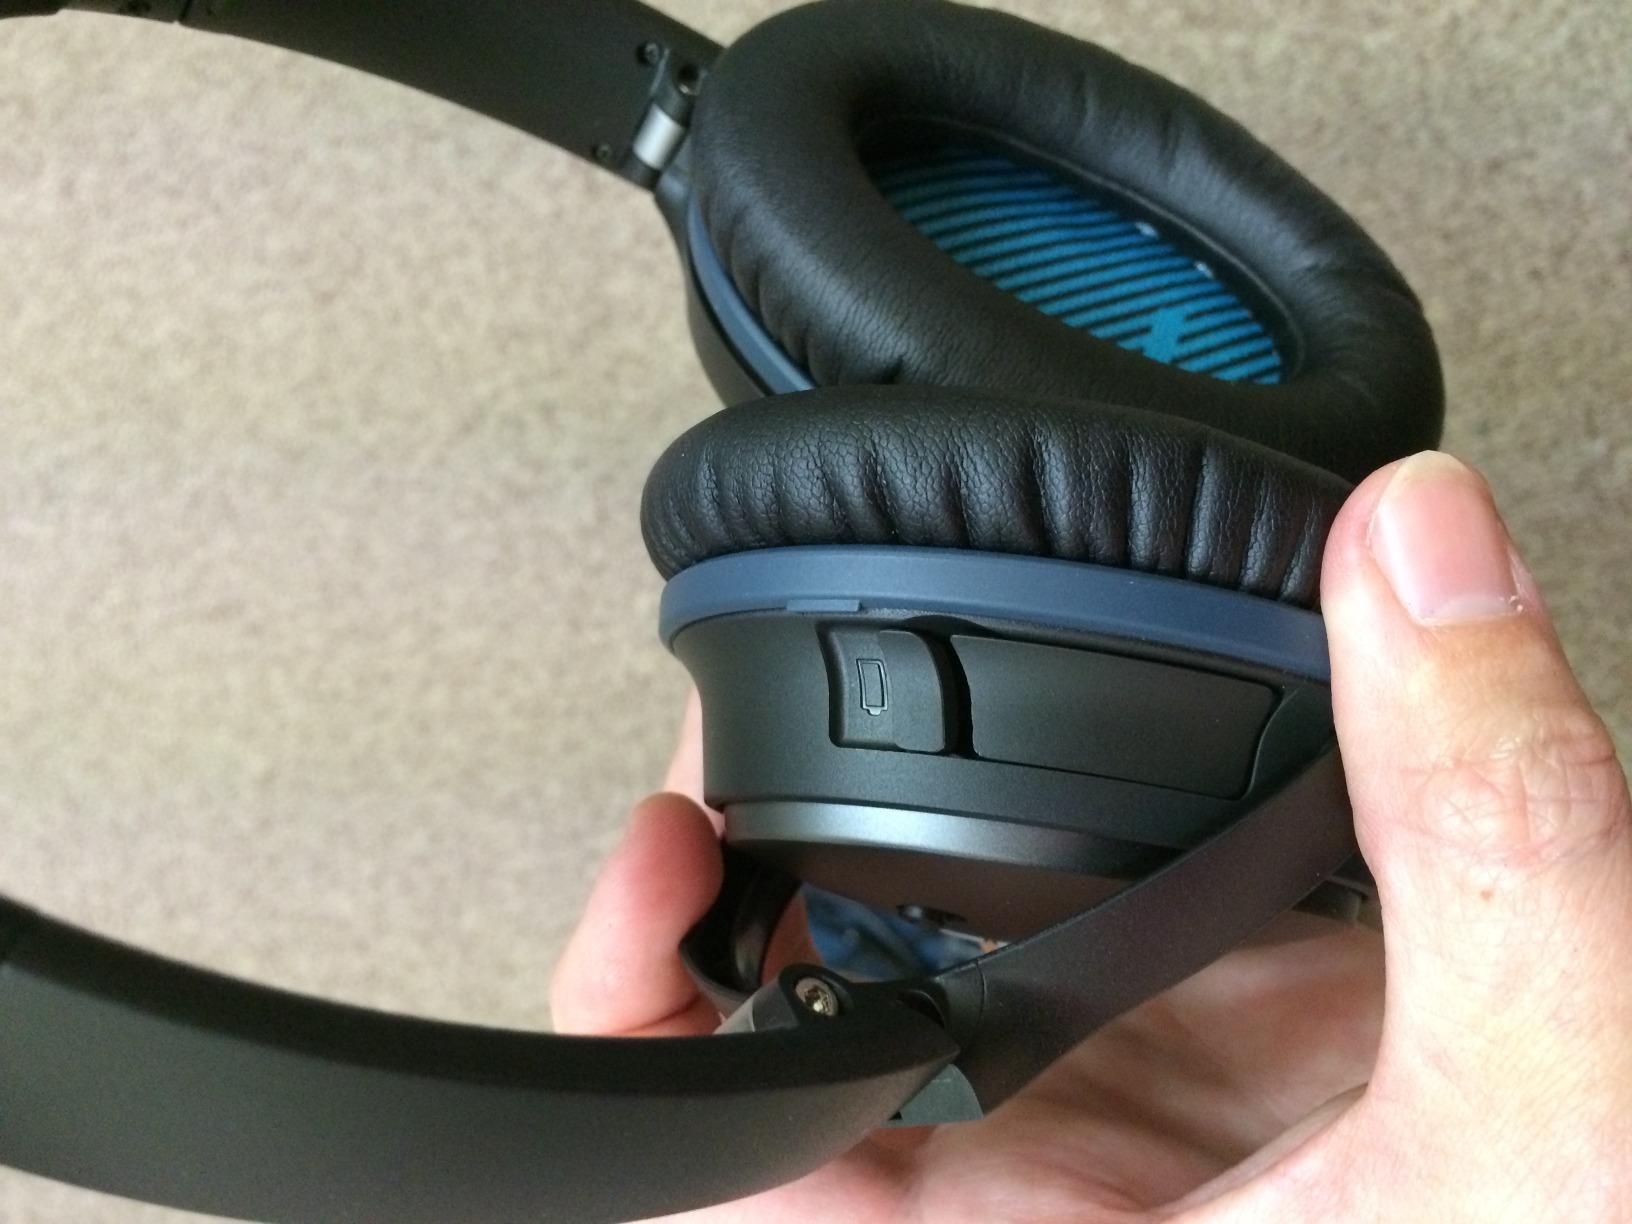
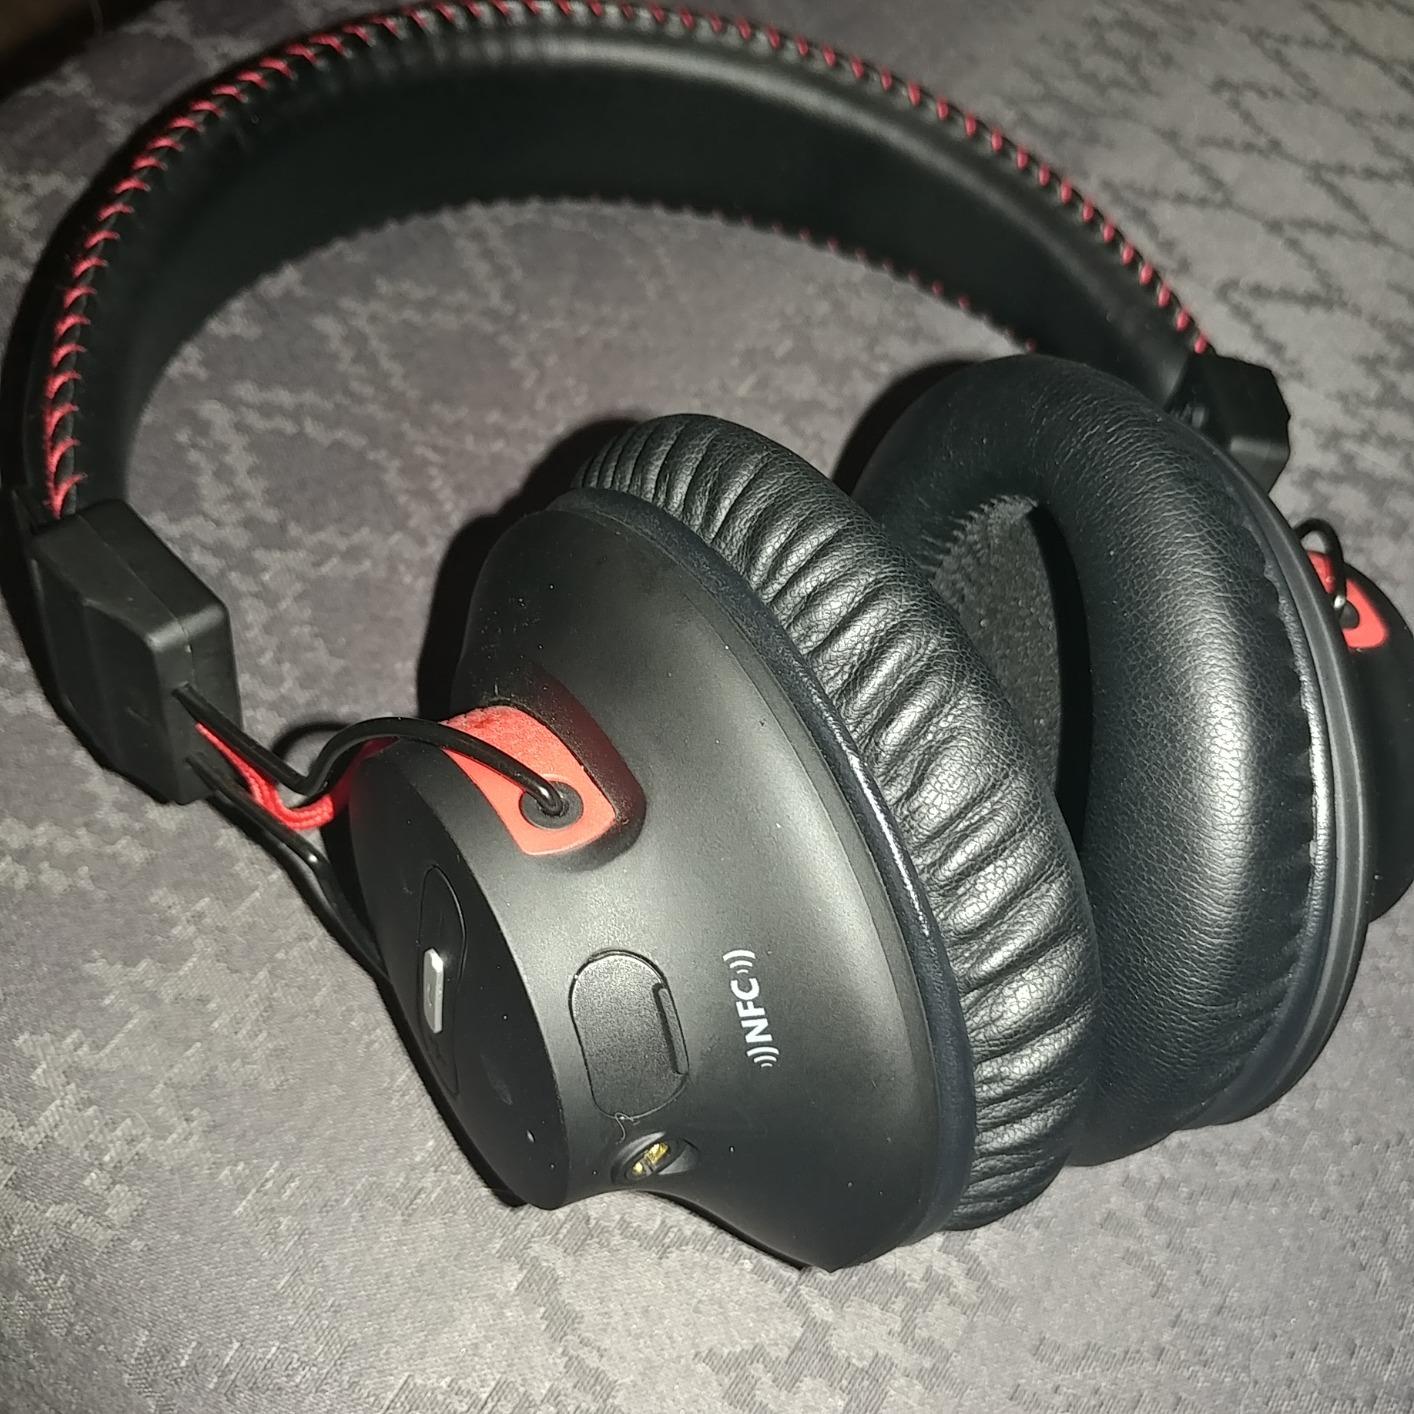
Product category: headphones
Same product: no